List of politicians, lawyers, and civil servants educated at Jesus College, Oxford

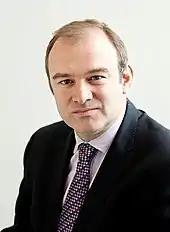
Ed Davey, appointed Secretary of State for Energy and Climate Change in 2012

Jesus College is one of the constituent colleges of the University of Oxford in England. The college was founded in 1571 by Queen Elizabeth I at the request of Hugh Price, a Welsh clergyman, who was Treasurer of St David's Cathedral in Pembrokeshire. The college still has strong links with Wales, and about 15% of students are Welsh. There are 340 undergraduates and 190 students carrying out postgraduate studies. Women have been admitted since 1974, when the college was one of the first five men's colleges to become co-educational. Old members of Jesus College are sometimes known as "Jesubites".